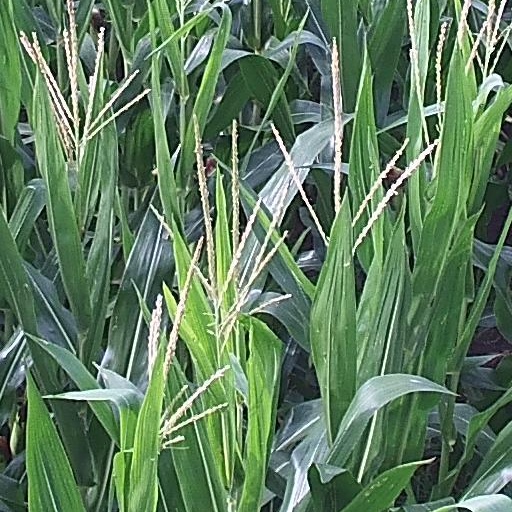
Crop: maize; corn